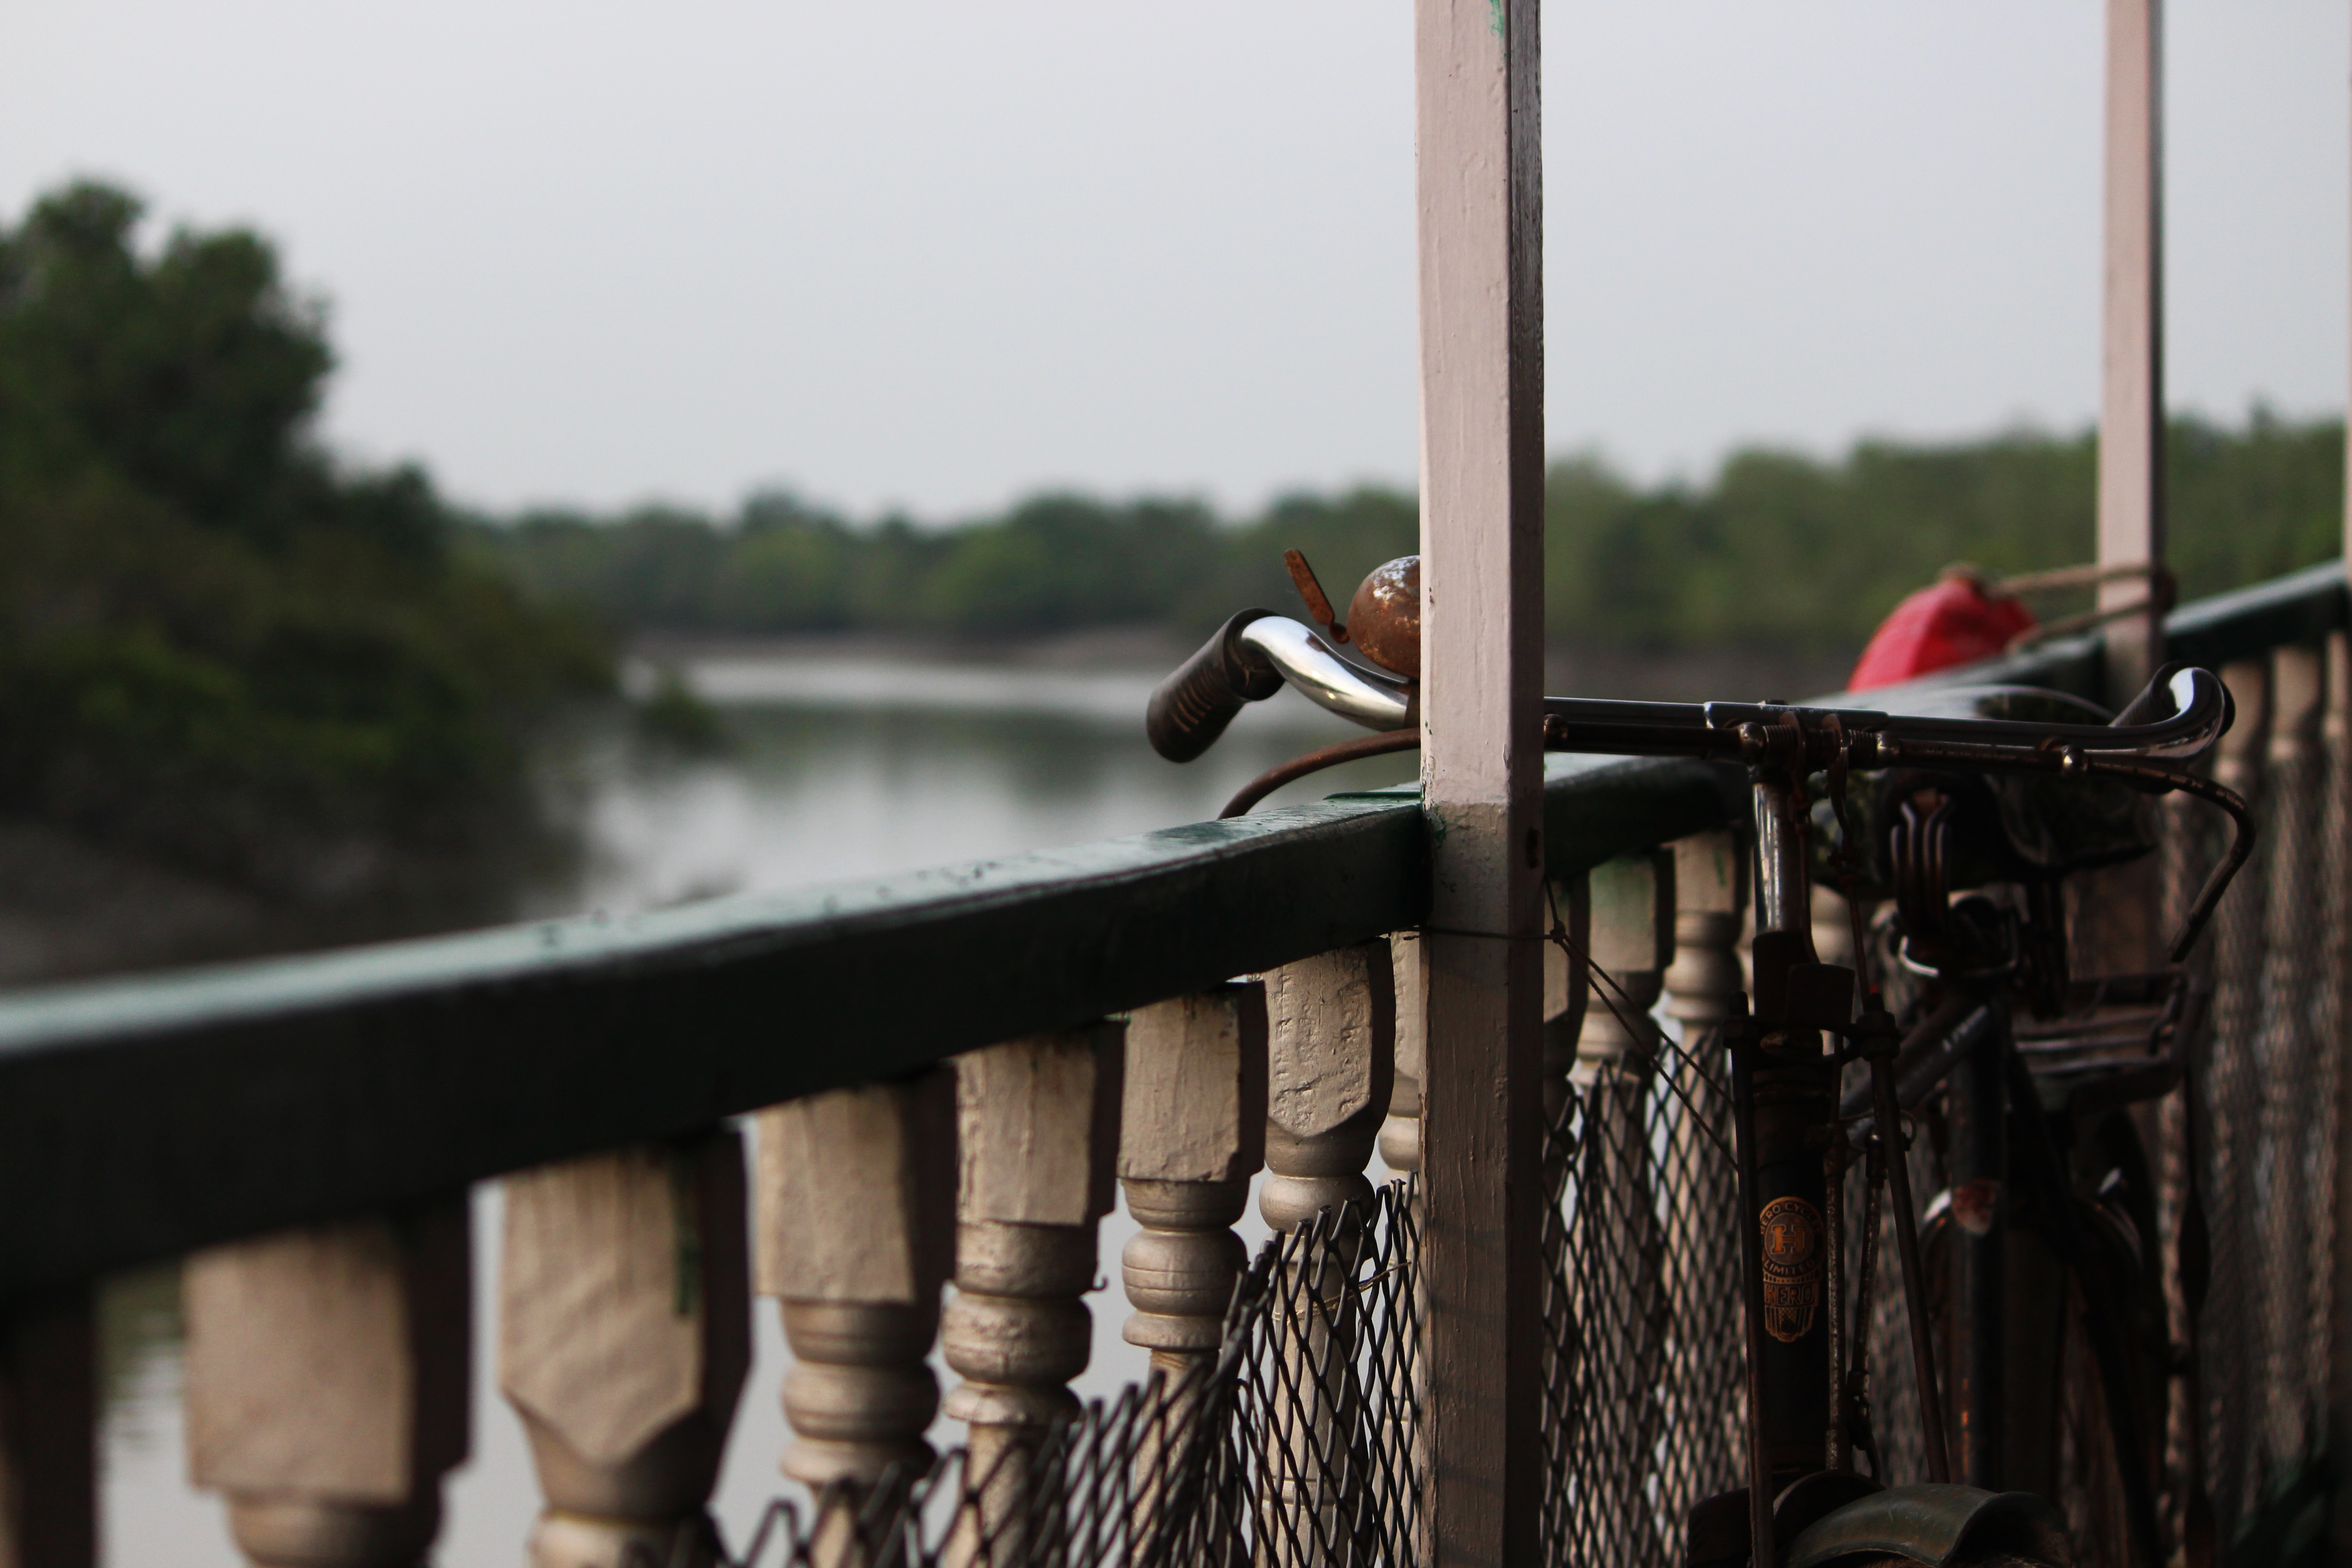
water, forest, wood, lake, bicycle, bike, railing, vehicle